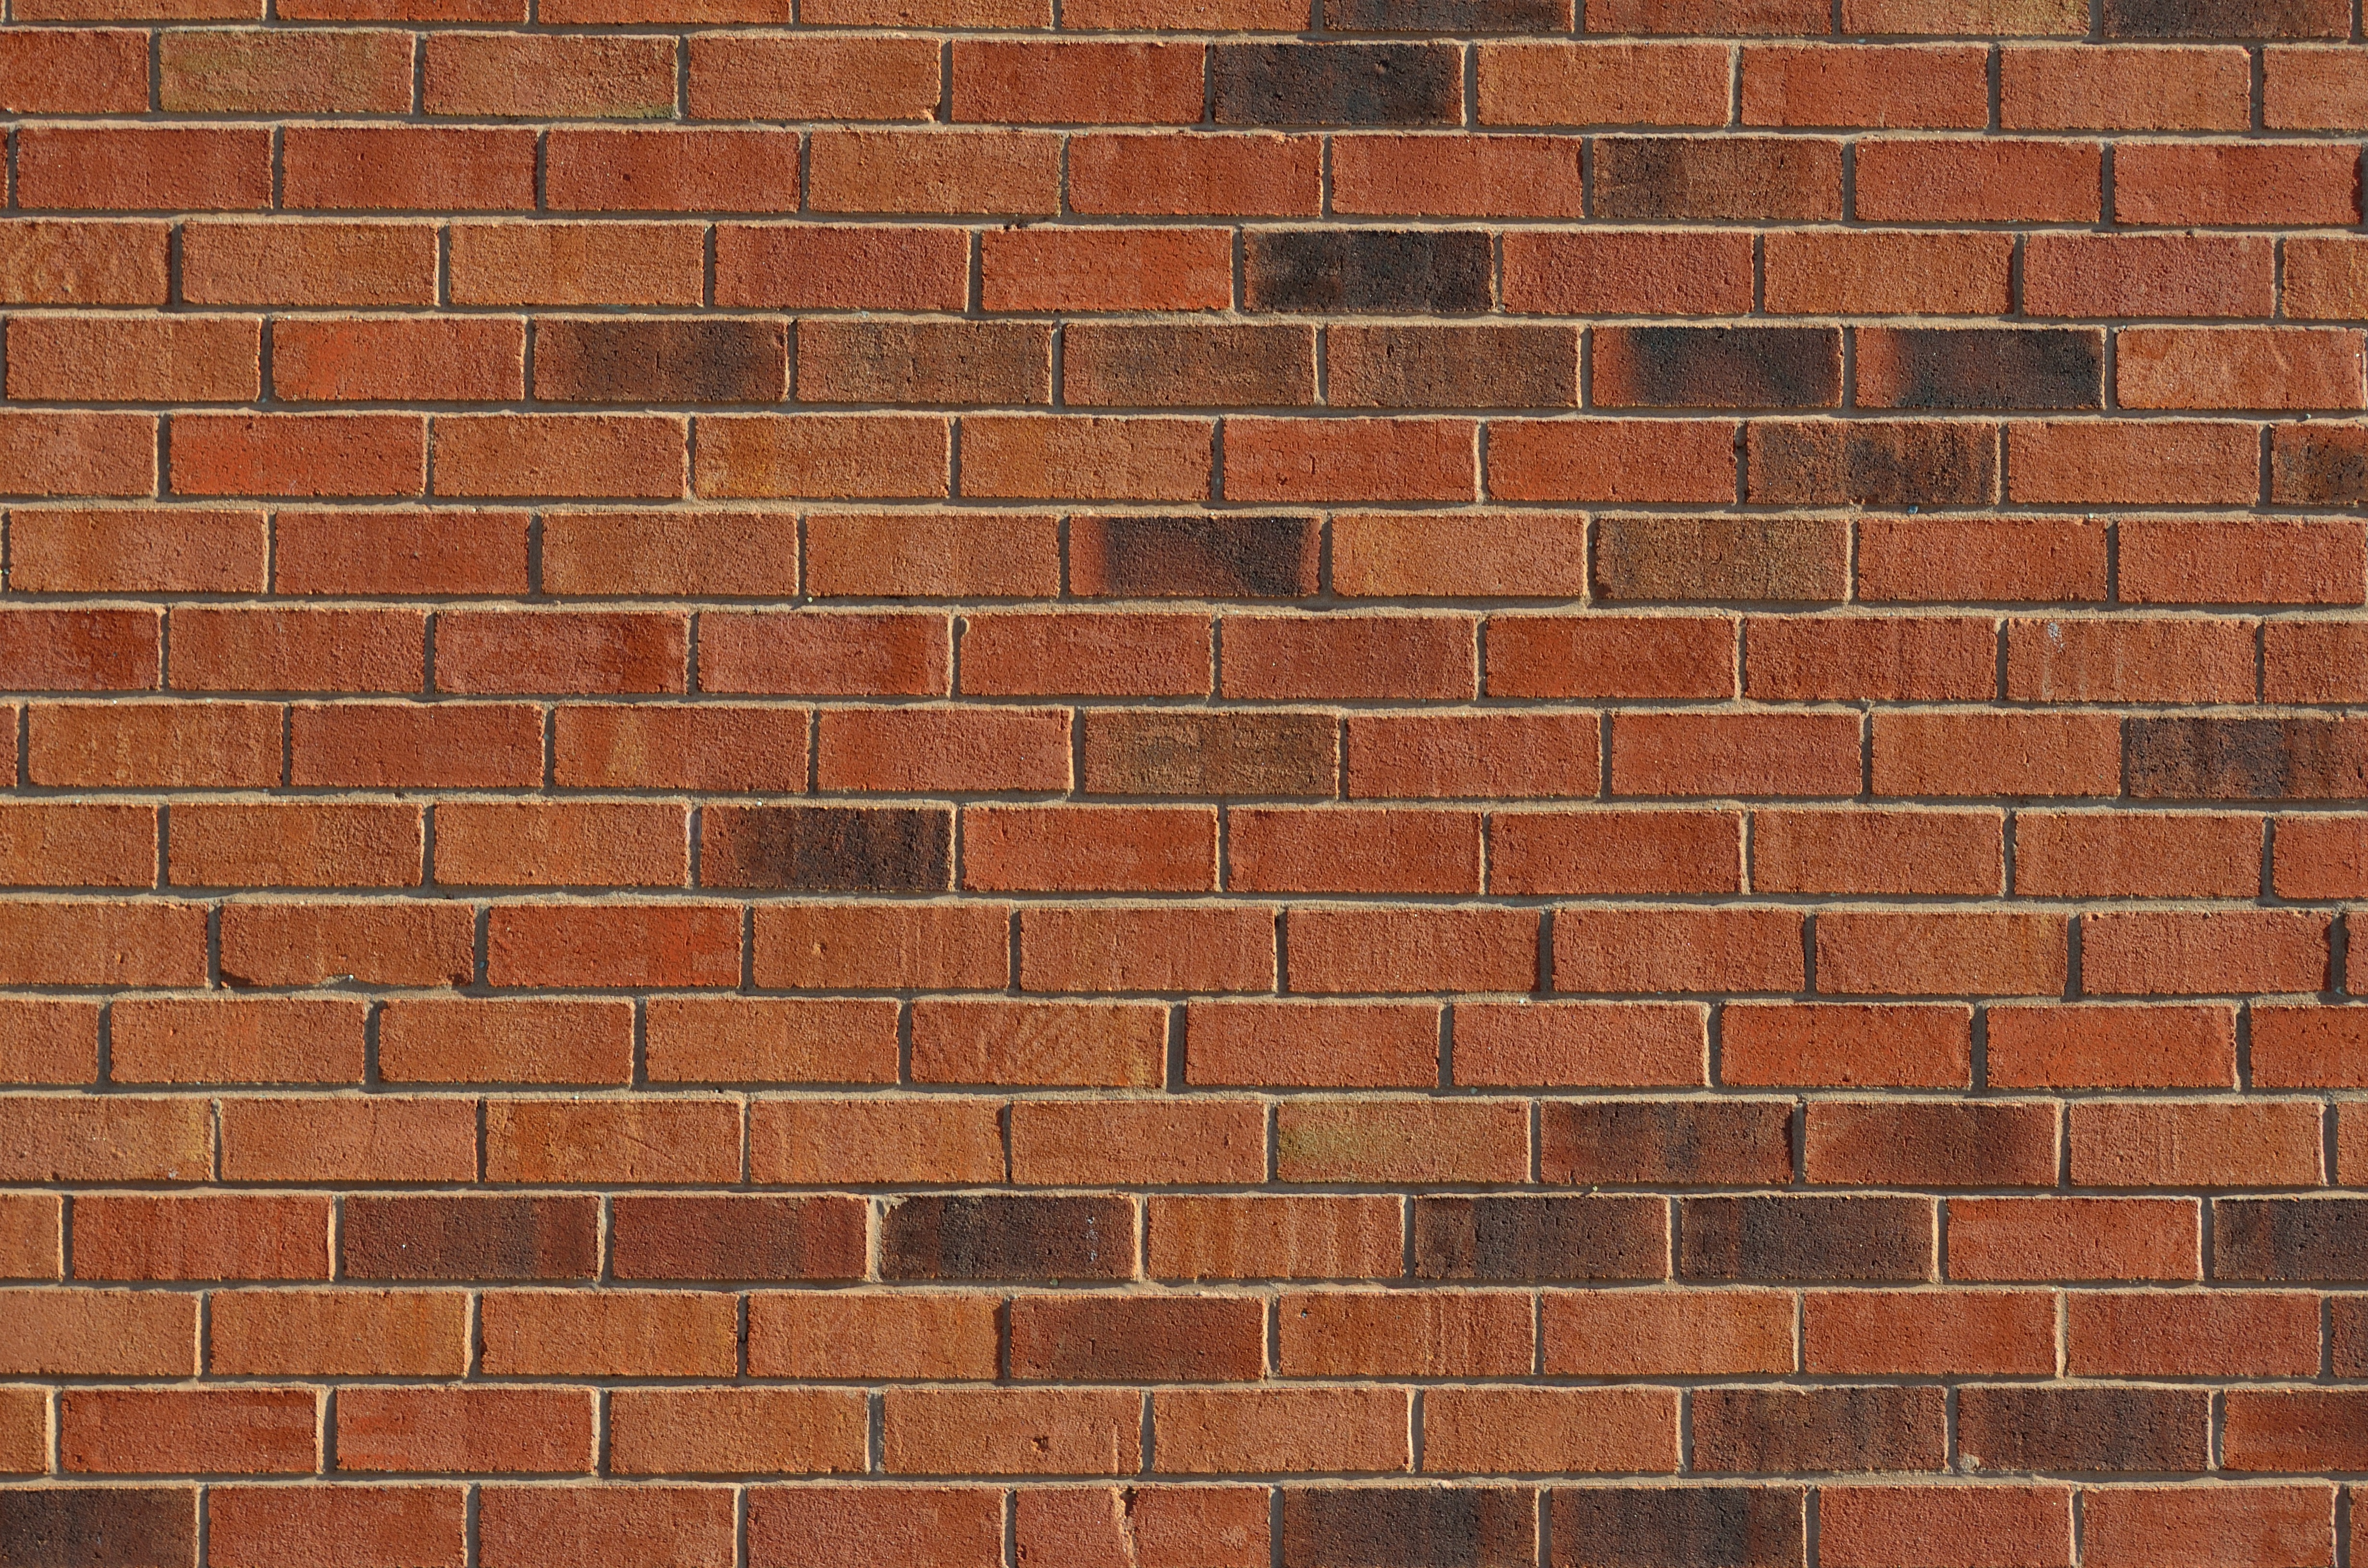
house, texture, floor, wall, stone, pattern, brick, material, brick wall, background image, background, brickwork